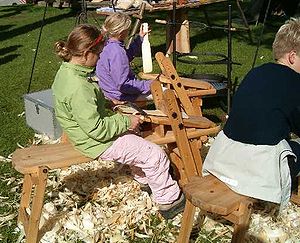
Skærebænk / Historie
Børn ved sløjdsnittebænke i gang med at snitte med båndkniv.
Børn ved moderne, sammenklappelige snittebænke under værkstedsdagene på Dansk Jagt- og Skovbrugsmuseum i Hørsholm i 2006. Emnet fastklemmes ved tryk med fødderne, mens det bearbejdes, hovedsagelig med båndkniv.
En Skærebænk, Bødkerbænk, eller Bødkerstol er en form for arbejdsbænk hvor man sidder over skrævs og fastholder emnet ved at klemme det fast mod bænken via en fodpedal.